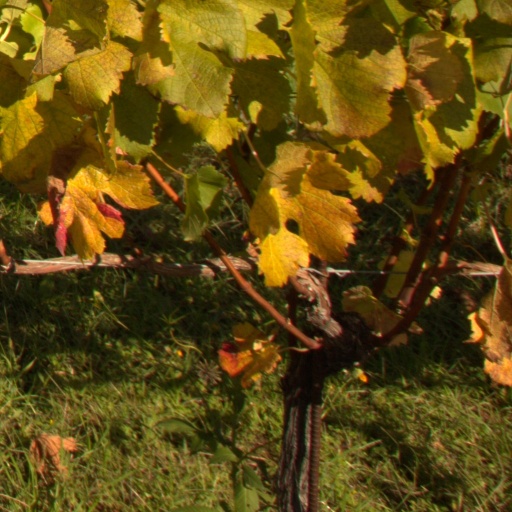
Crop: grape